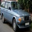
Label: automobile